List of child music prodigies

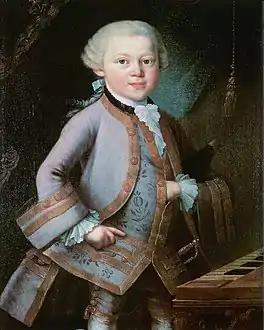
Wolfgang Amadeus Mozart in 1763, aged seven

A child prodigy is defined in psychology research literature as a person under the age of ten who produces meaningful output in some domain to the level of an adult expert performer. This is a list of young children (under around age 10) who displayed a talent in music deemed to make them competitive with skilled adult musicians. The list is sorted by instrument.